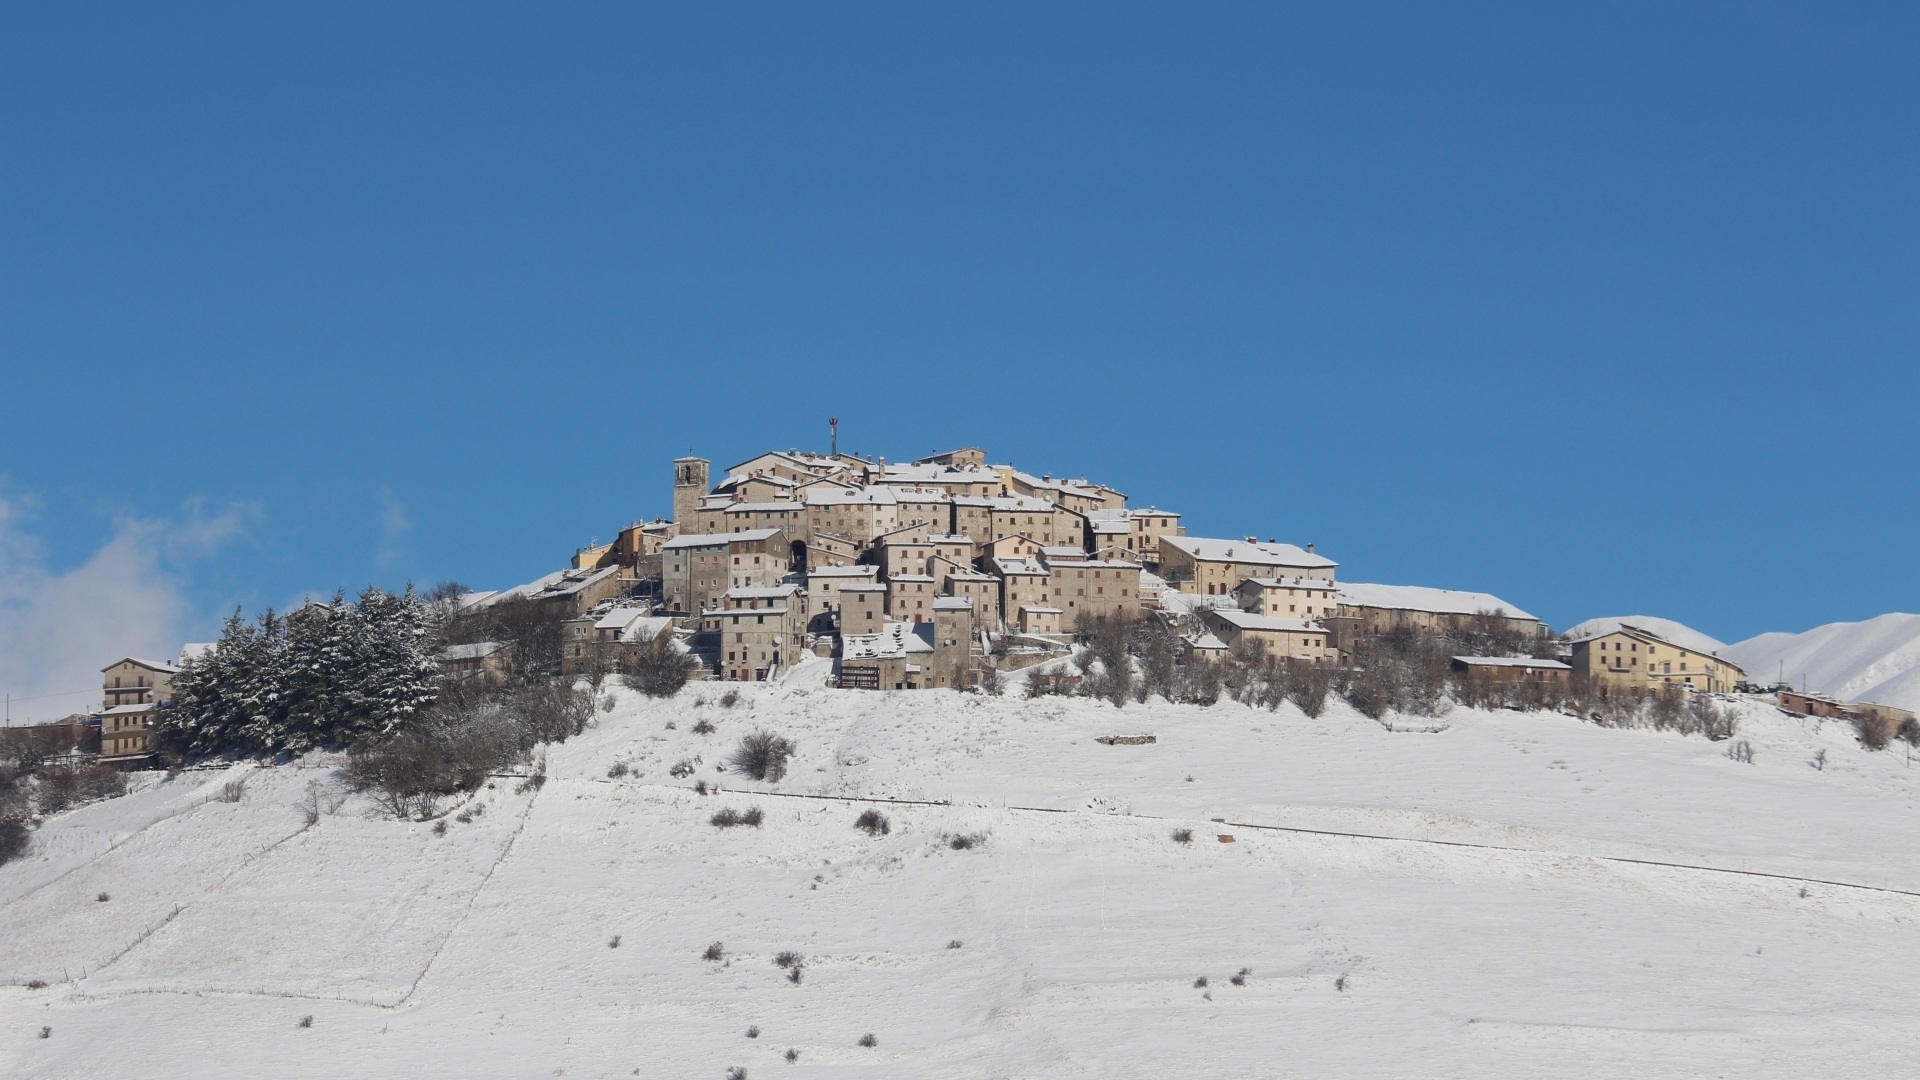
mountain, snow, winter, mountain range, panorama, terrain, mountains, plateau, piste, norcia, castelluccio, mountainous landforms, geological phenomenon